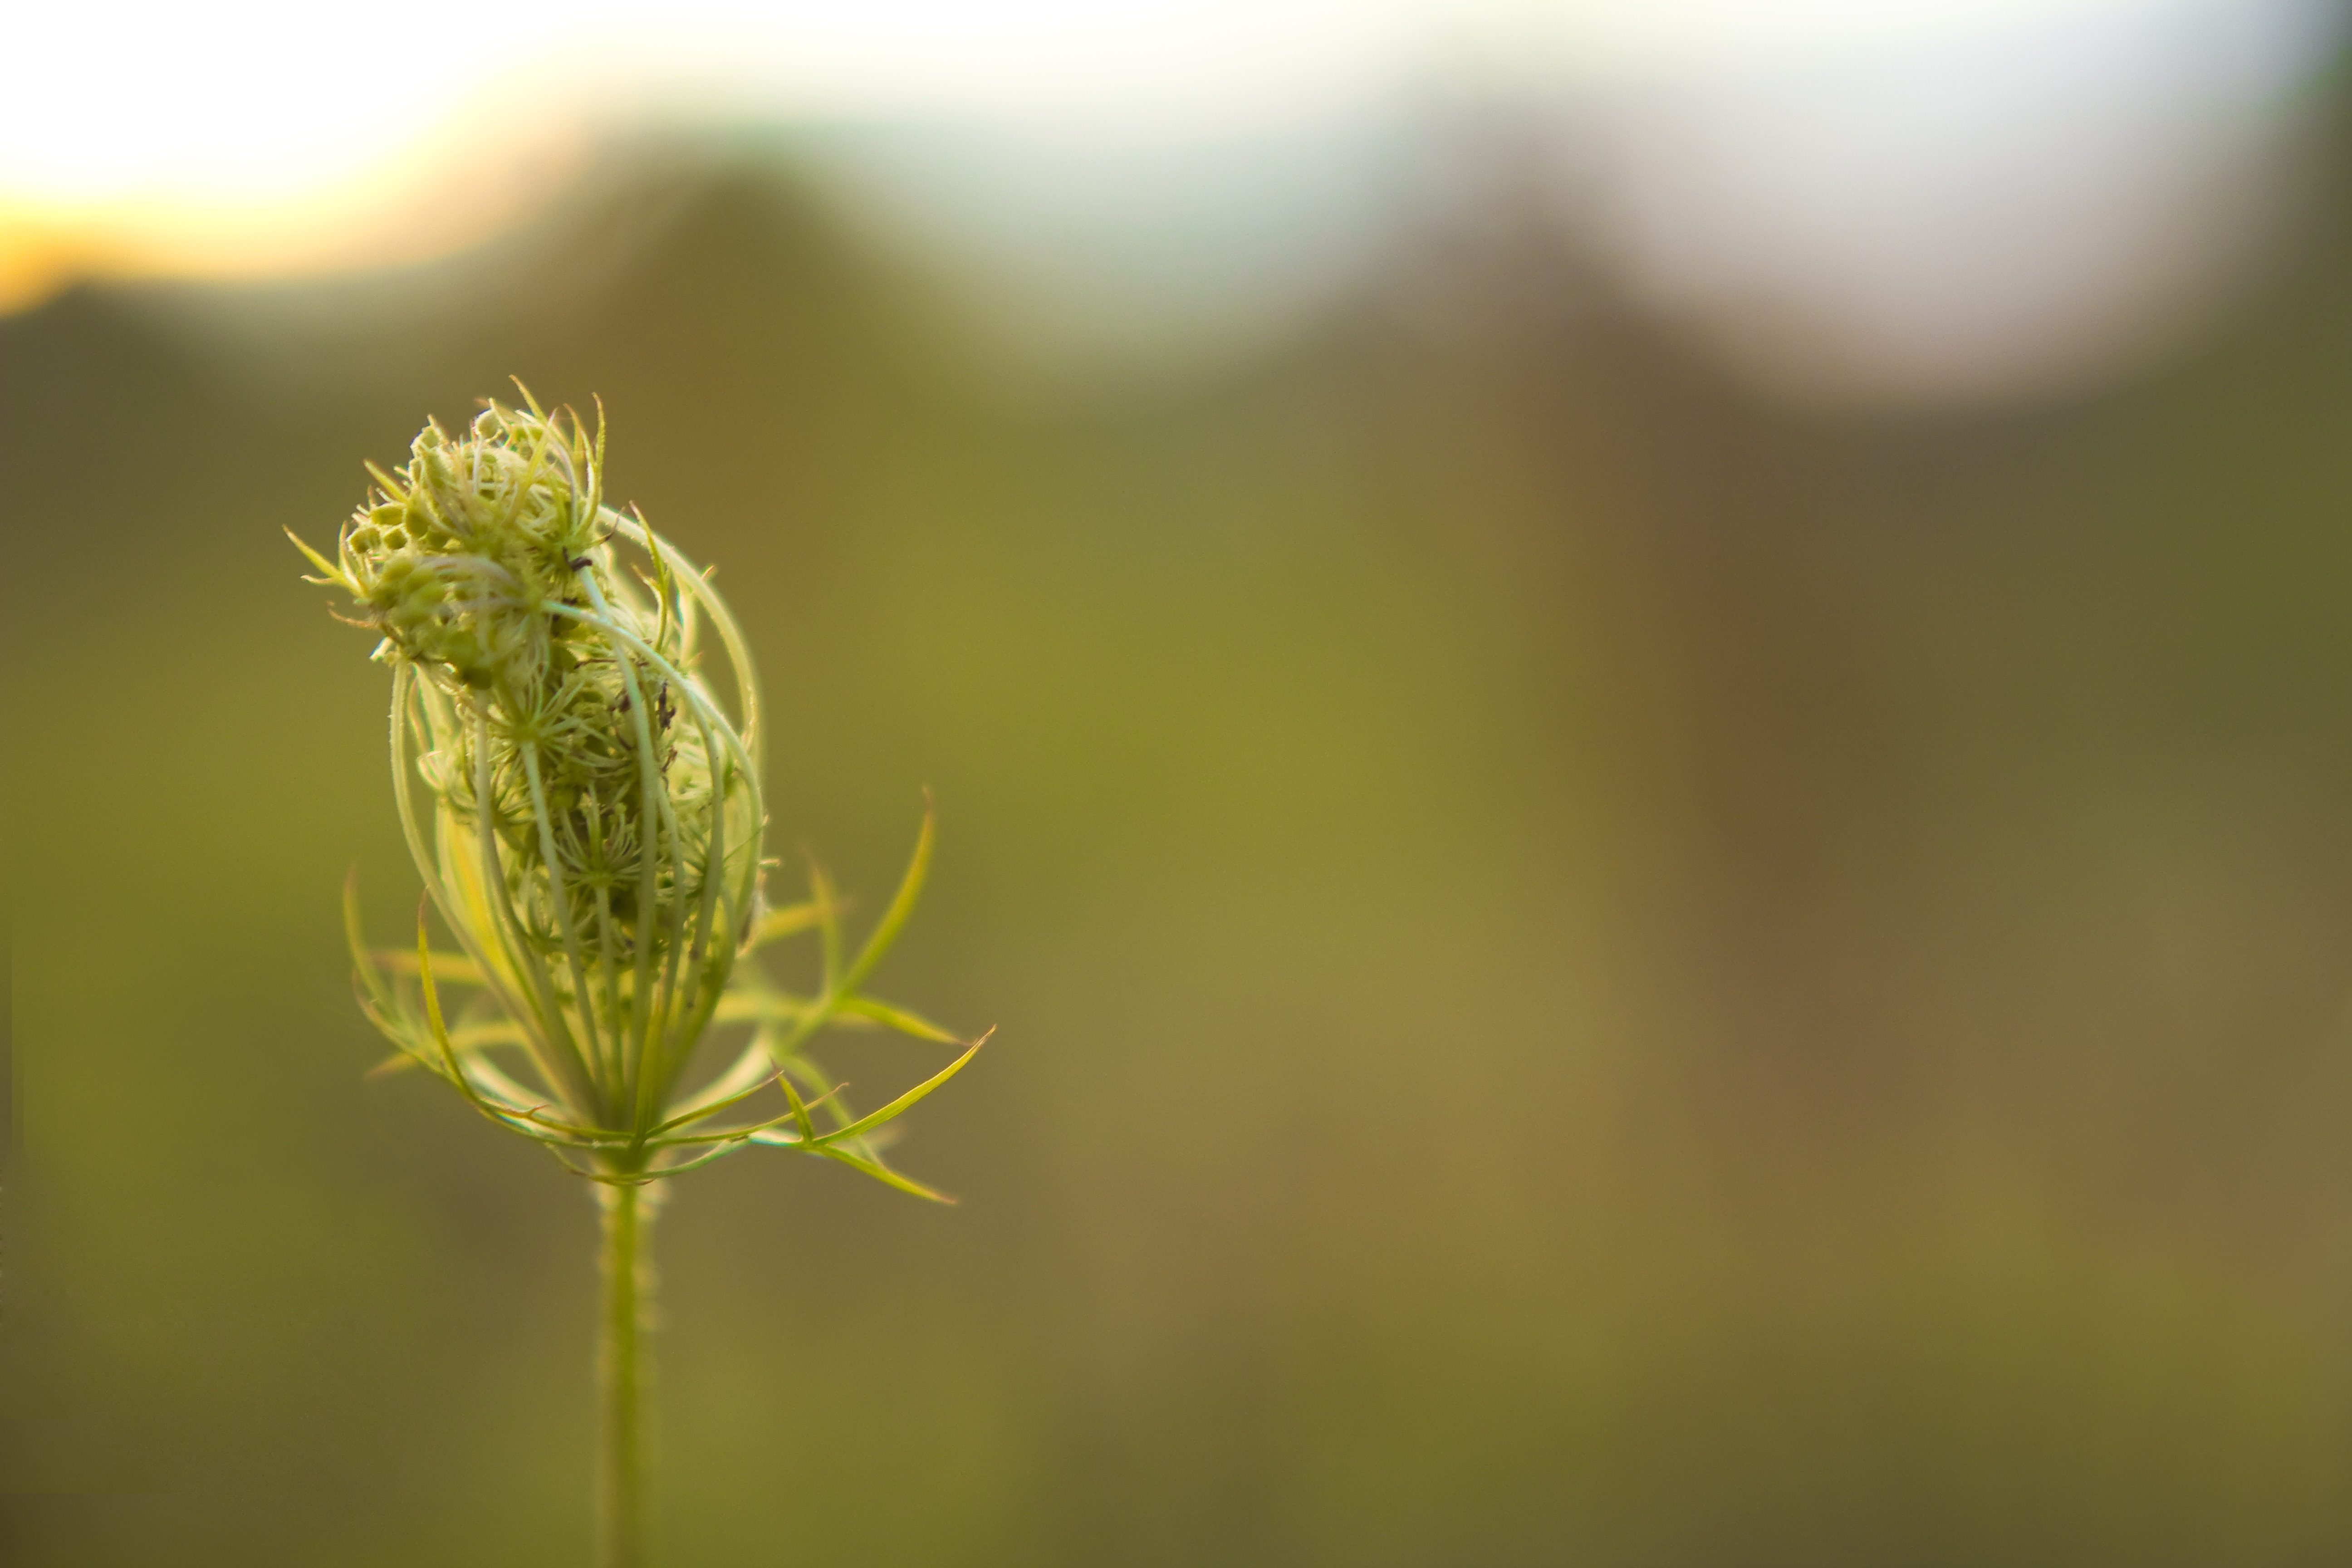
nature, grass, branch, blossom, plant, field, photography, sunlight, leaf, flower, bloom, spring, green, macro, botany, yellow, garden, close, flora, wildflower, close up, bud, macro photography, flowering plant, grass family, plant stem, computer wallpaper, land plant